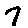
Label: 7